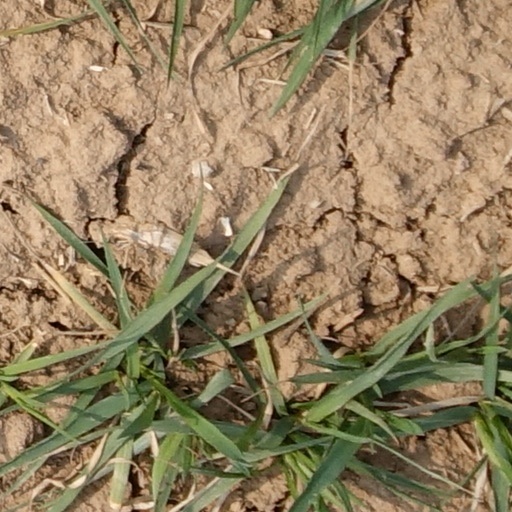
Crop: wheat